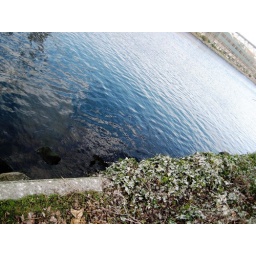
winter water in ship canal